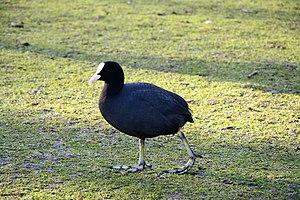
South Park est un parc édouardien situé au sud d'Ilford, dans l'est de Londres. Il s'agit d'un des plus grands espaces ouverts du quartier londonien de Redbridge. Il a récemment obtenu le statut de drapeau vert.